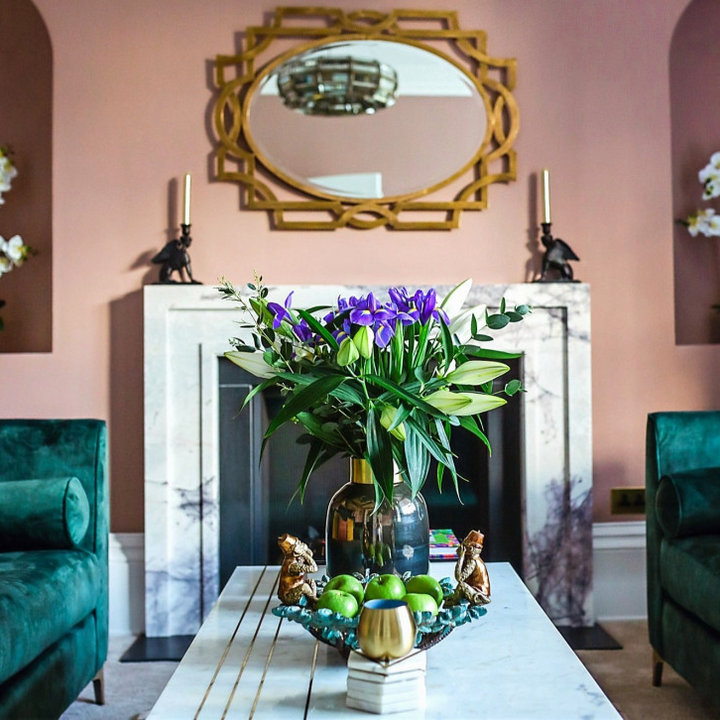
Style: ArtDeco